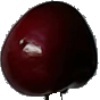
Label: cherry